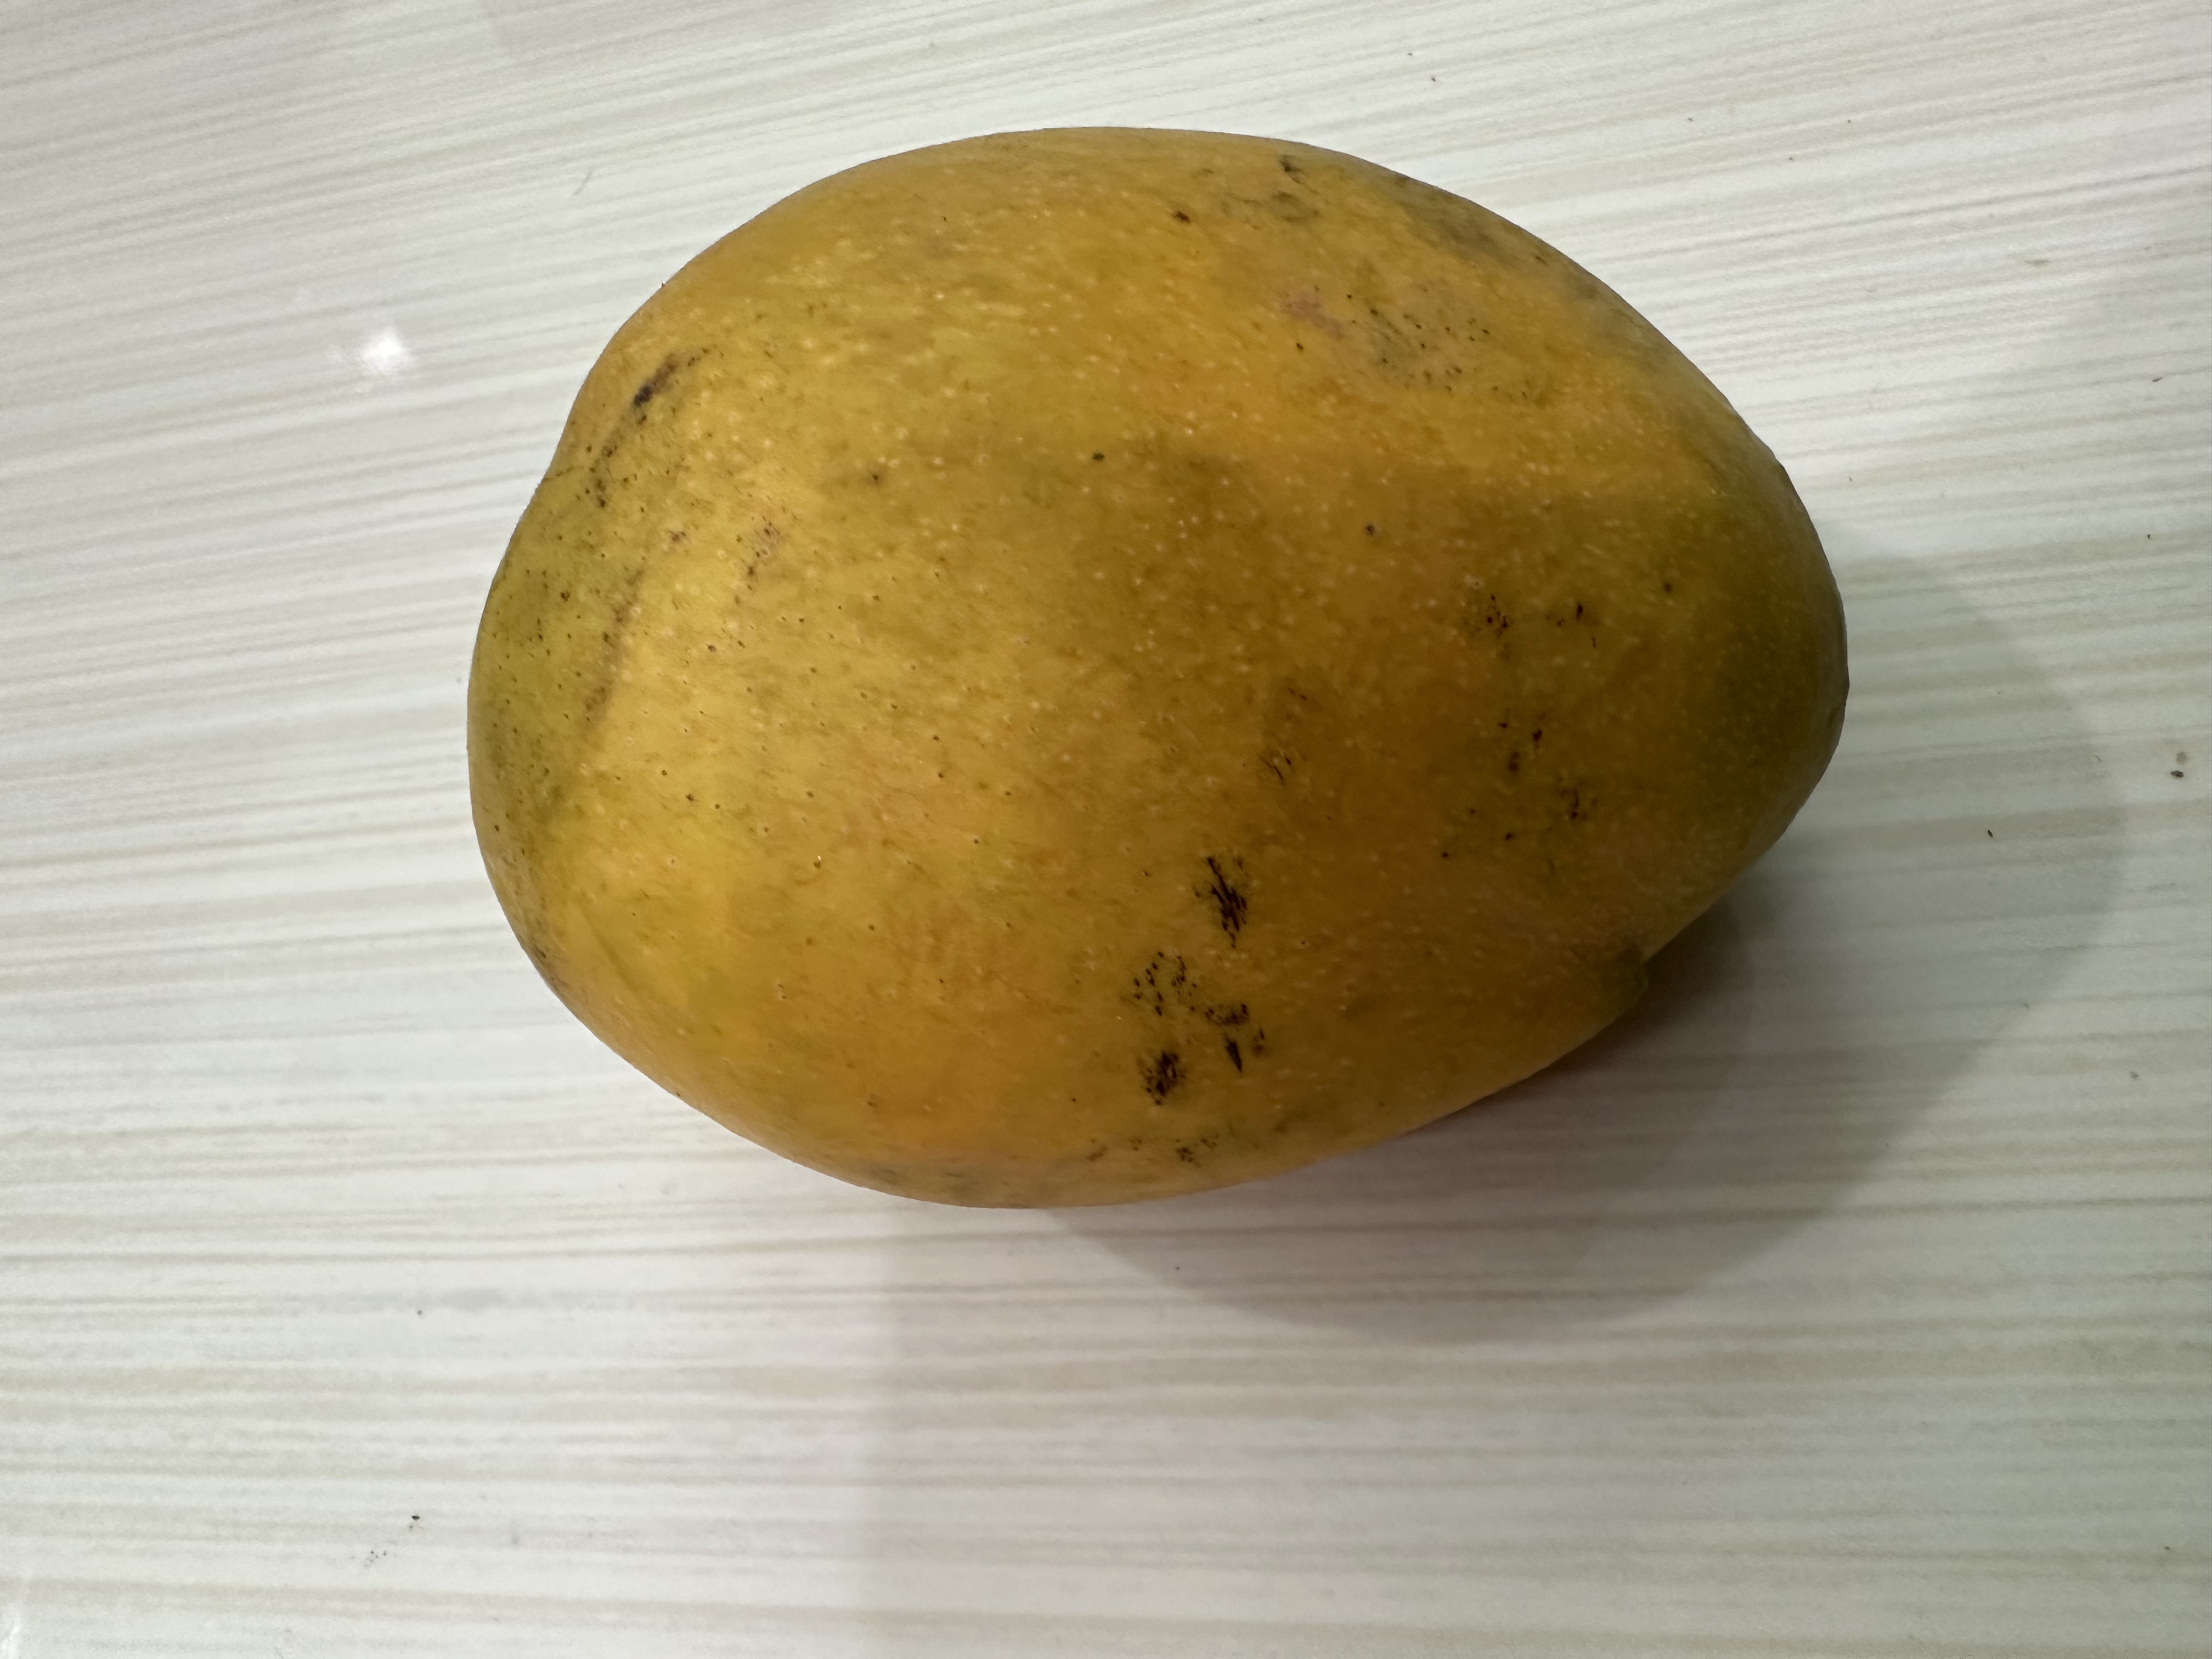
Mango variety: Bari-4